Instow railway station

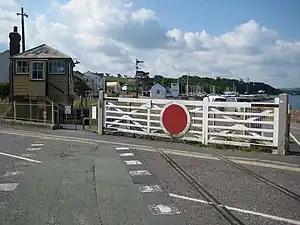
Level crossing at Instow

Instow railway station was a railway station in the village of Instow, North Devon, England, on the Bideford Extension of the North Devon Railway. Opened in November 1855, the station closed to passengers in 1965, but the line remained open for freight until 1982. The signal box has been preserved as a working attraction. The Atlantic Coast Express used to go through the station on its way to , but it did not call at Instow.